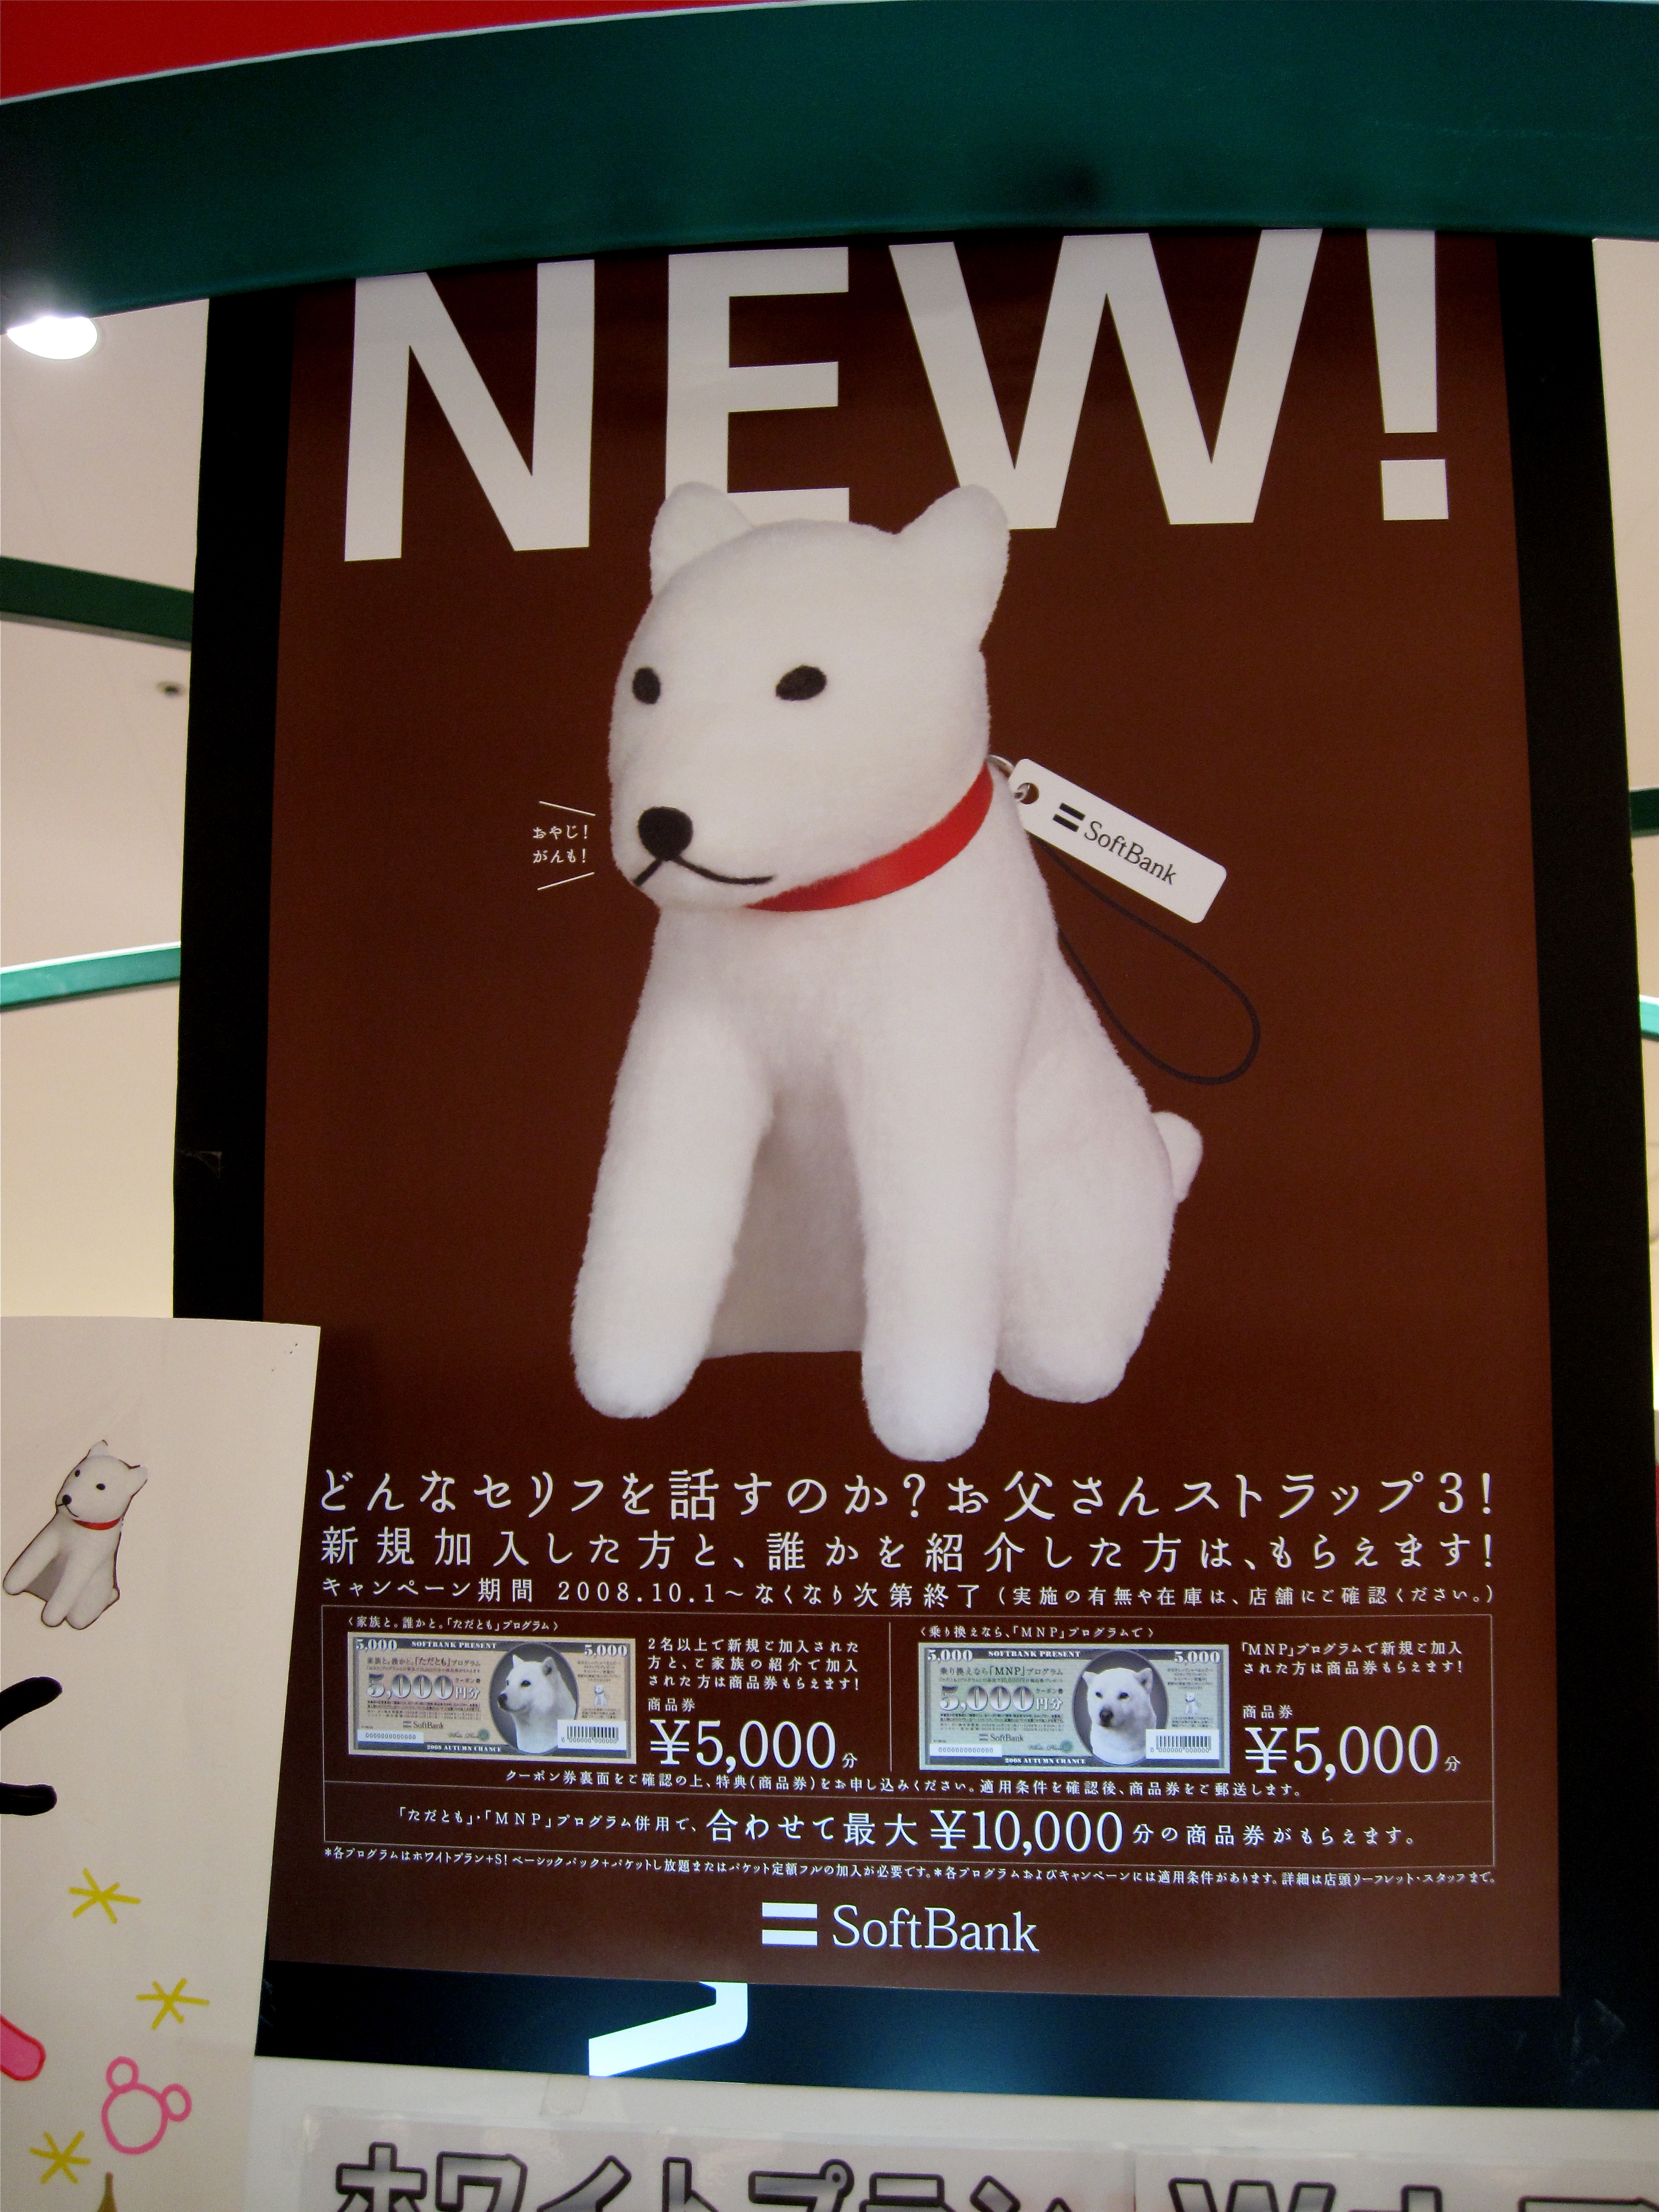
advertising, japan, toy, poster